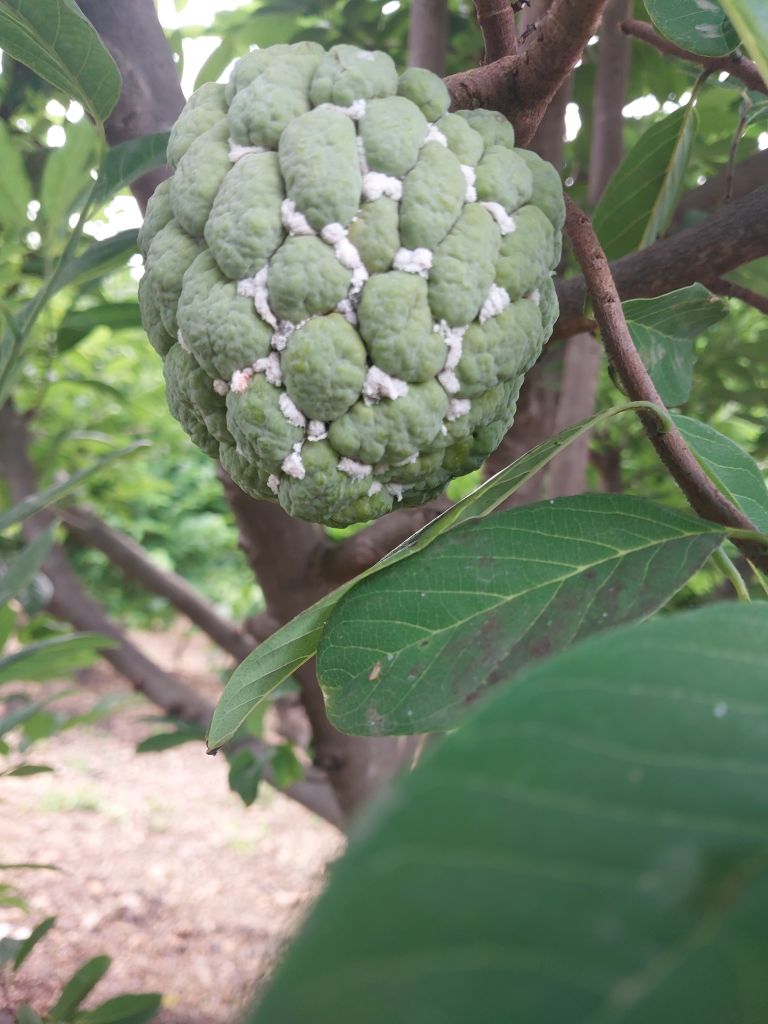
Disease label: Mealy Bug